Minute and second of arc

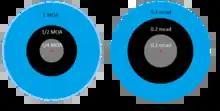
Comparison of minute of arc (MOA) and milliradian (mrad).

Another common system of measurement in firearm scopes is the milliradian (mrad). Zeroing an mrad based scope is easy for users familiar with base ten systems. The most common adjustment value in mrad based scopes is mrad (which approximates MOA).